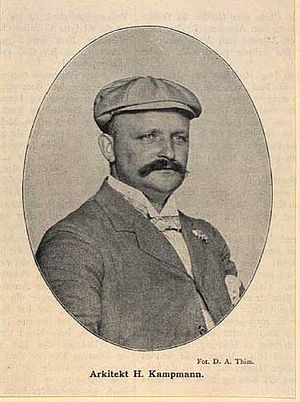
Hack Kampmann
Hack Kampmann
Hack Kampmann var en dansk arkitekt, kongelig bygningsinspektør, professor i arkitektur og kunstmaler. Han fik stor indflydelse på først nationalromantikken og siden nyklassicismen i dansk arkitektur og står som en særligt markant arkitekt i Aarhus og omegn, hvor mange af hans værker blev opført.